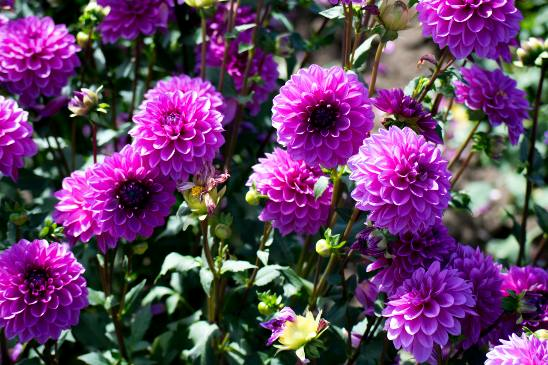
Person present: No